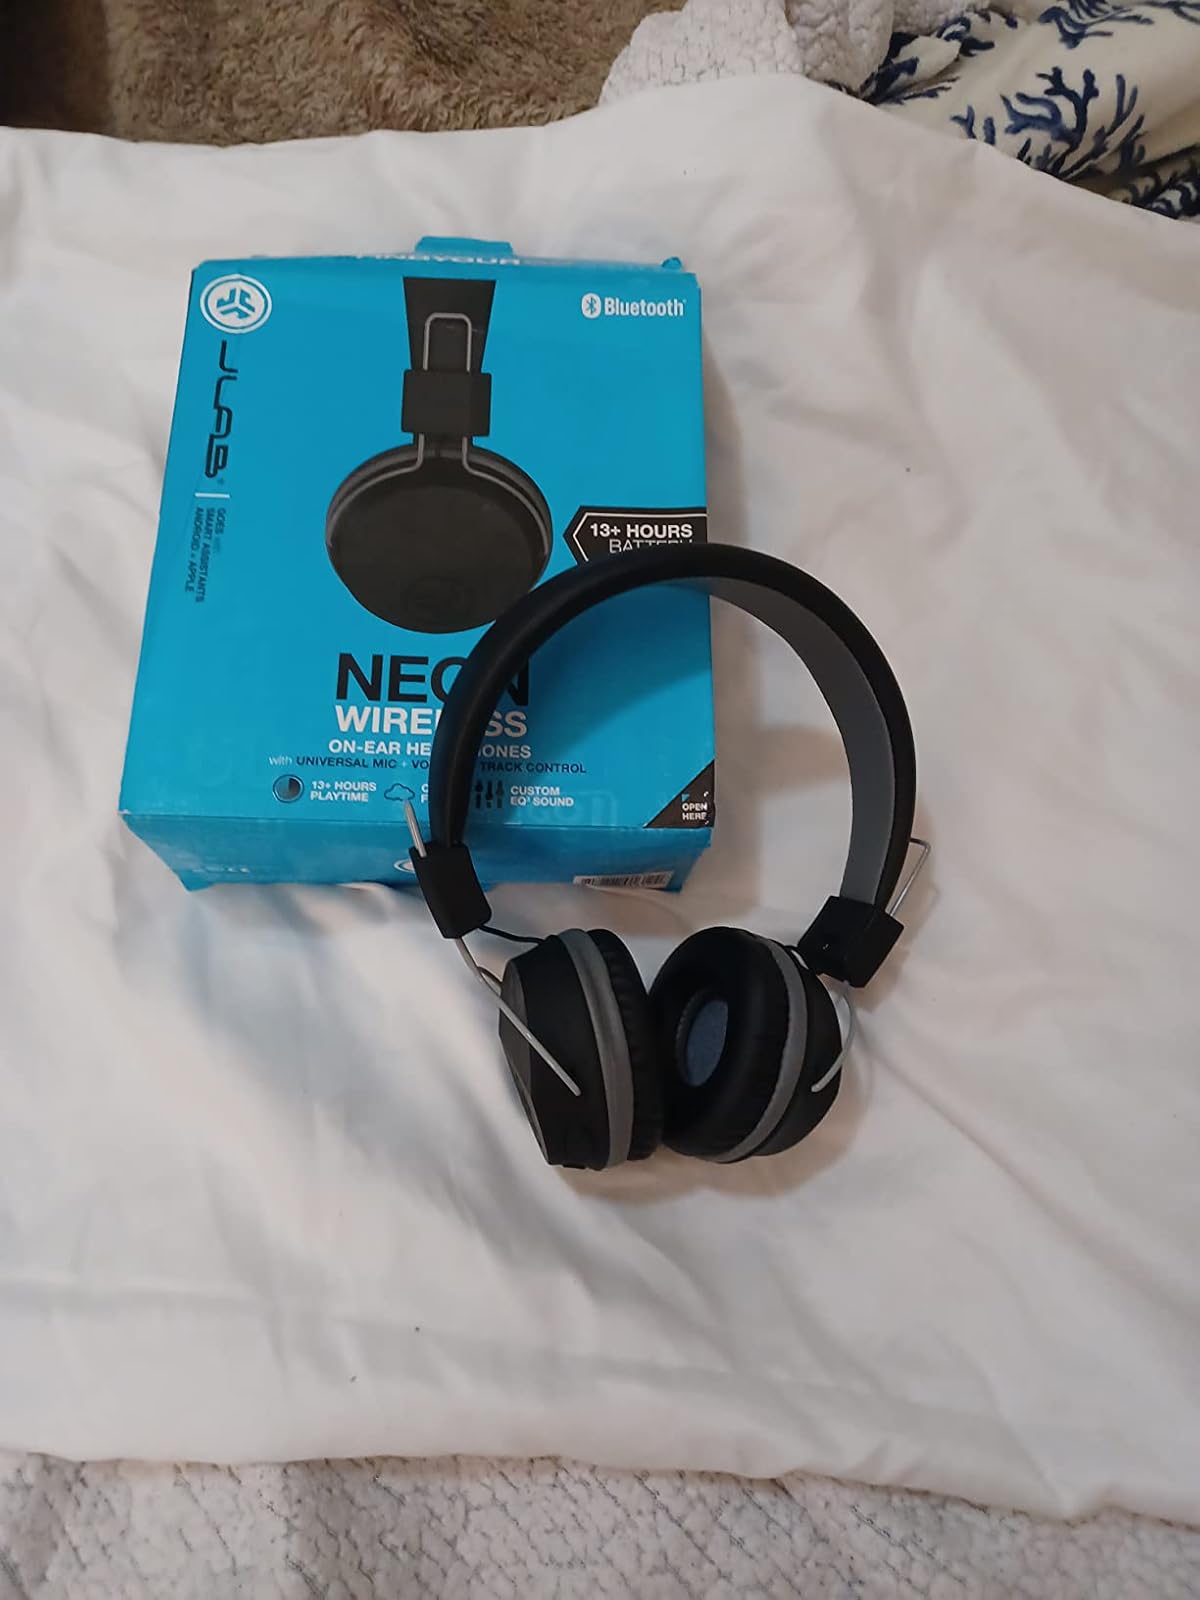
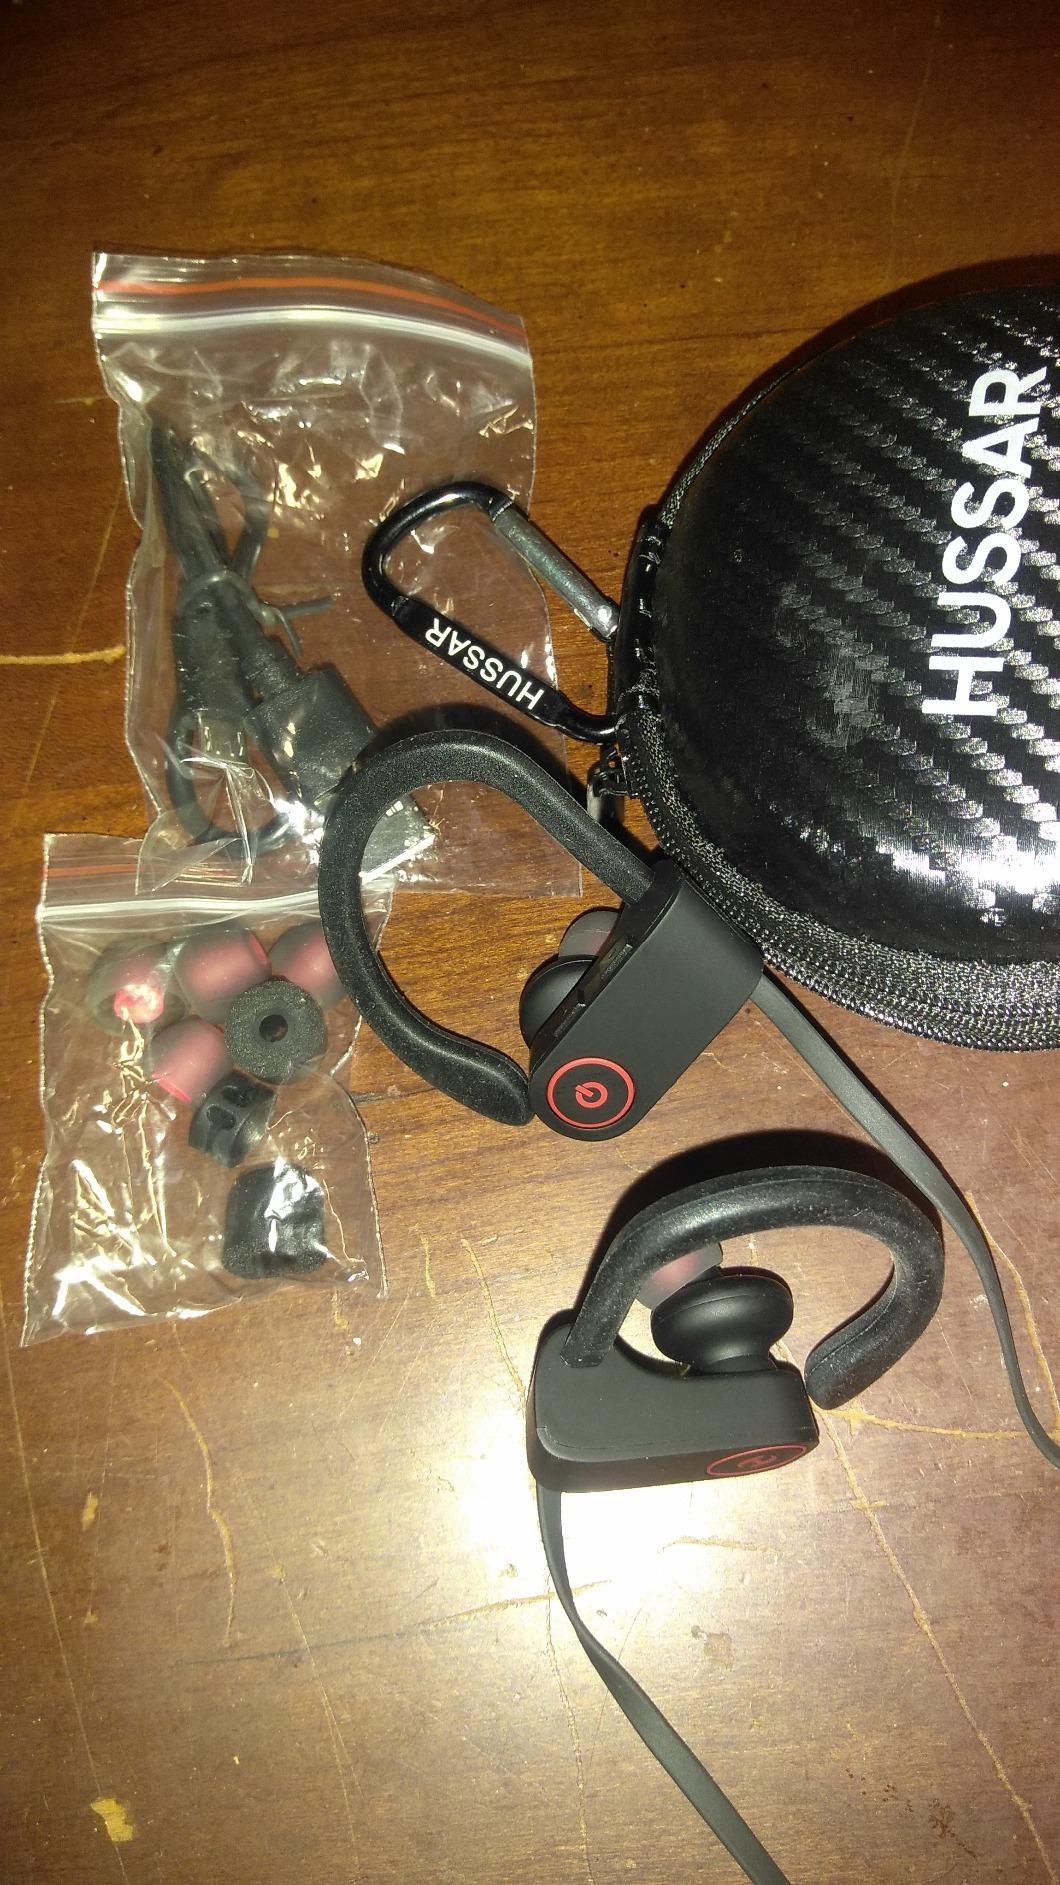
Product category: headphones
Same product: no